Counties of Sweden

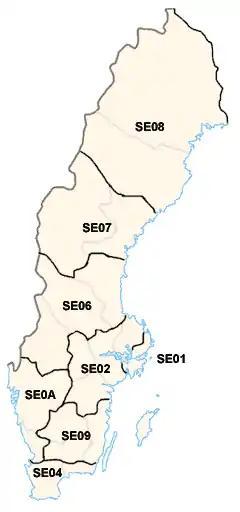
Current statistical regions ("riksområden").

The counties in Sweden correspond to the third level of division in the European Union's system of Nomenclature of Territorial Units for Statistics. For the purpose of creating regions corresponding to the second level, counties have been grouped into eight , or "National Areas": Stockholm, East Middle Sweden, North Middle Sweden, Middle Norrland, Upper Norrland, Småland and the islands, West Sweden and South Sweden.